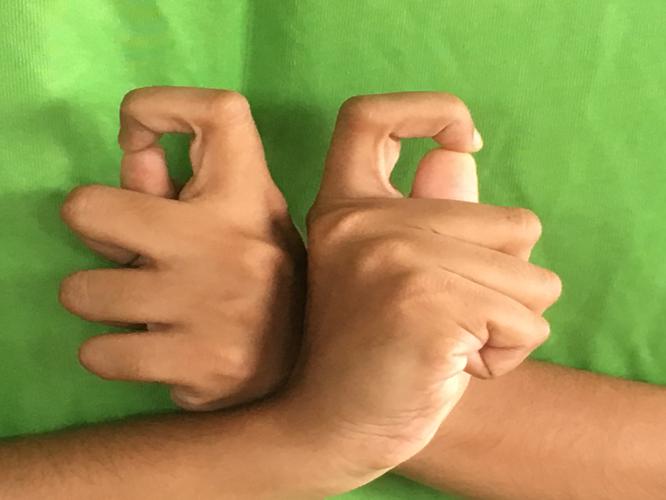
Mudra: Berunda
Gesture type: double_hand